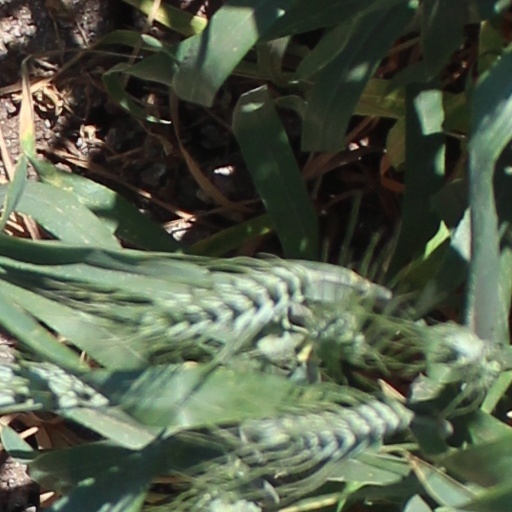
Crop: wheat